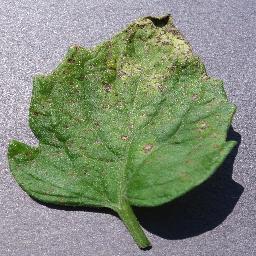
Label: Tomato___Septoria_leaf_spot